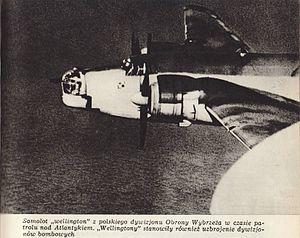
Le Vickers Wellington est un bombardier bimoteur britannique conçu dans les années 1930. Il a été employé couramment pendant les deux premières années de la Seconde Guerre mondiale avant d'être remplacé par des bombardiers quadrimoteurs beaucoup plus grands, comme l'Avro Lancaster. Le Wellington a été appelé populairement « Wimpy » par le personnel de service d'après le personnage J. Wellington Wimpy de dessins animés de Popeye.